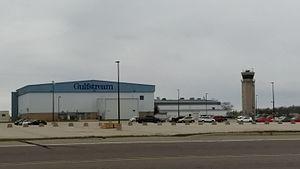
L'aéroport international d'Appleton, anciennement aéroport régional du comté d'Outagamie, est un aéroport international situé dans le comté d'Outagamie dans l'État du Wisconsin.